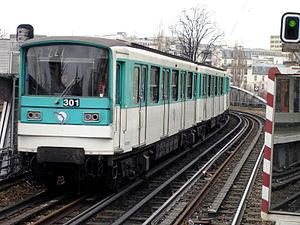
Station Jaurès de la ligne 2 du métro de Paris, France.
La ligne 2 du métro de Paris est l'une des seize lignes du réseau métropolitain de Paris. Elle suit un parcours semi-circulaire au nord de la ville, situé en quasi-totalité sur les anciens boulevards extérieurs. Elle est la deuxième ligne ouverte dans la capitale : son premier tronçon est mis en service en décembre 1900 et elle est achevée en avril 1903 dans son tracé actuel entre Porte Dauphine et Nation. Elle ne connaît depuis aucune modification de son parcours.